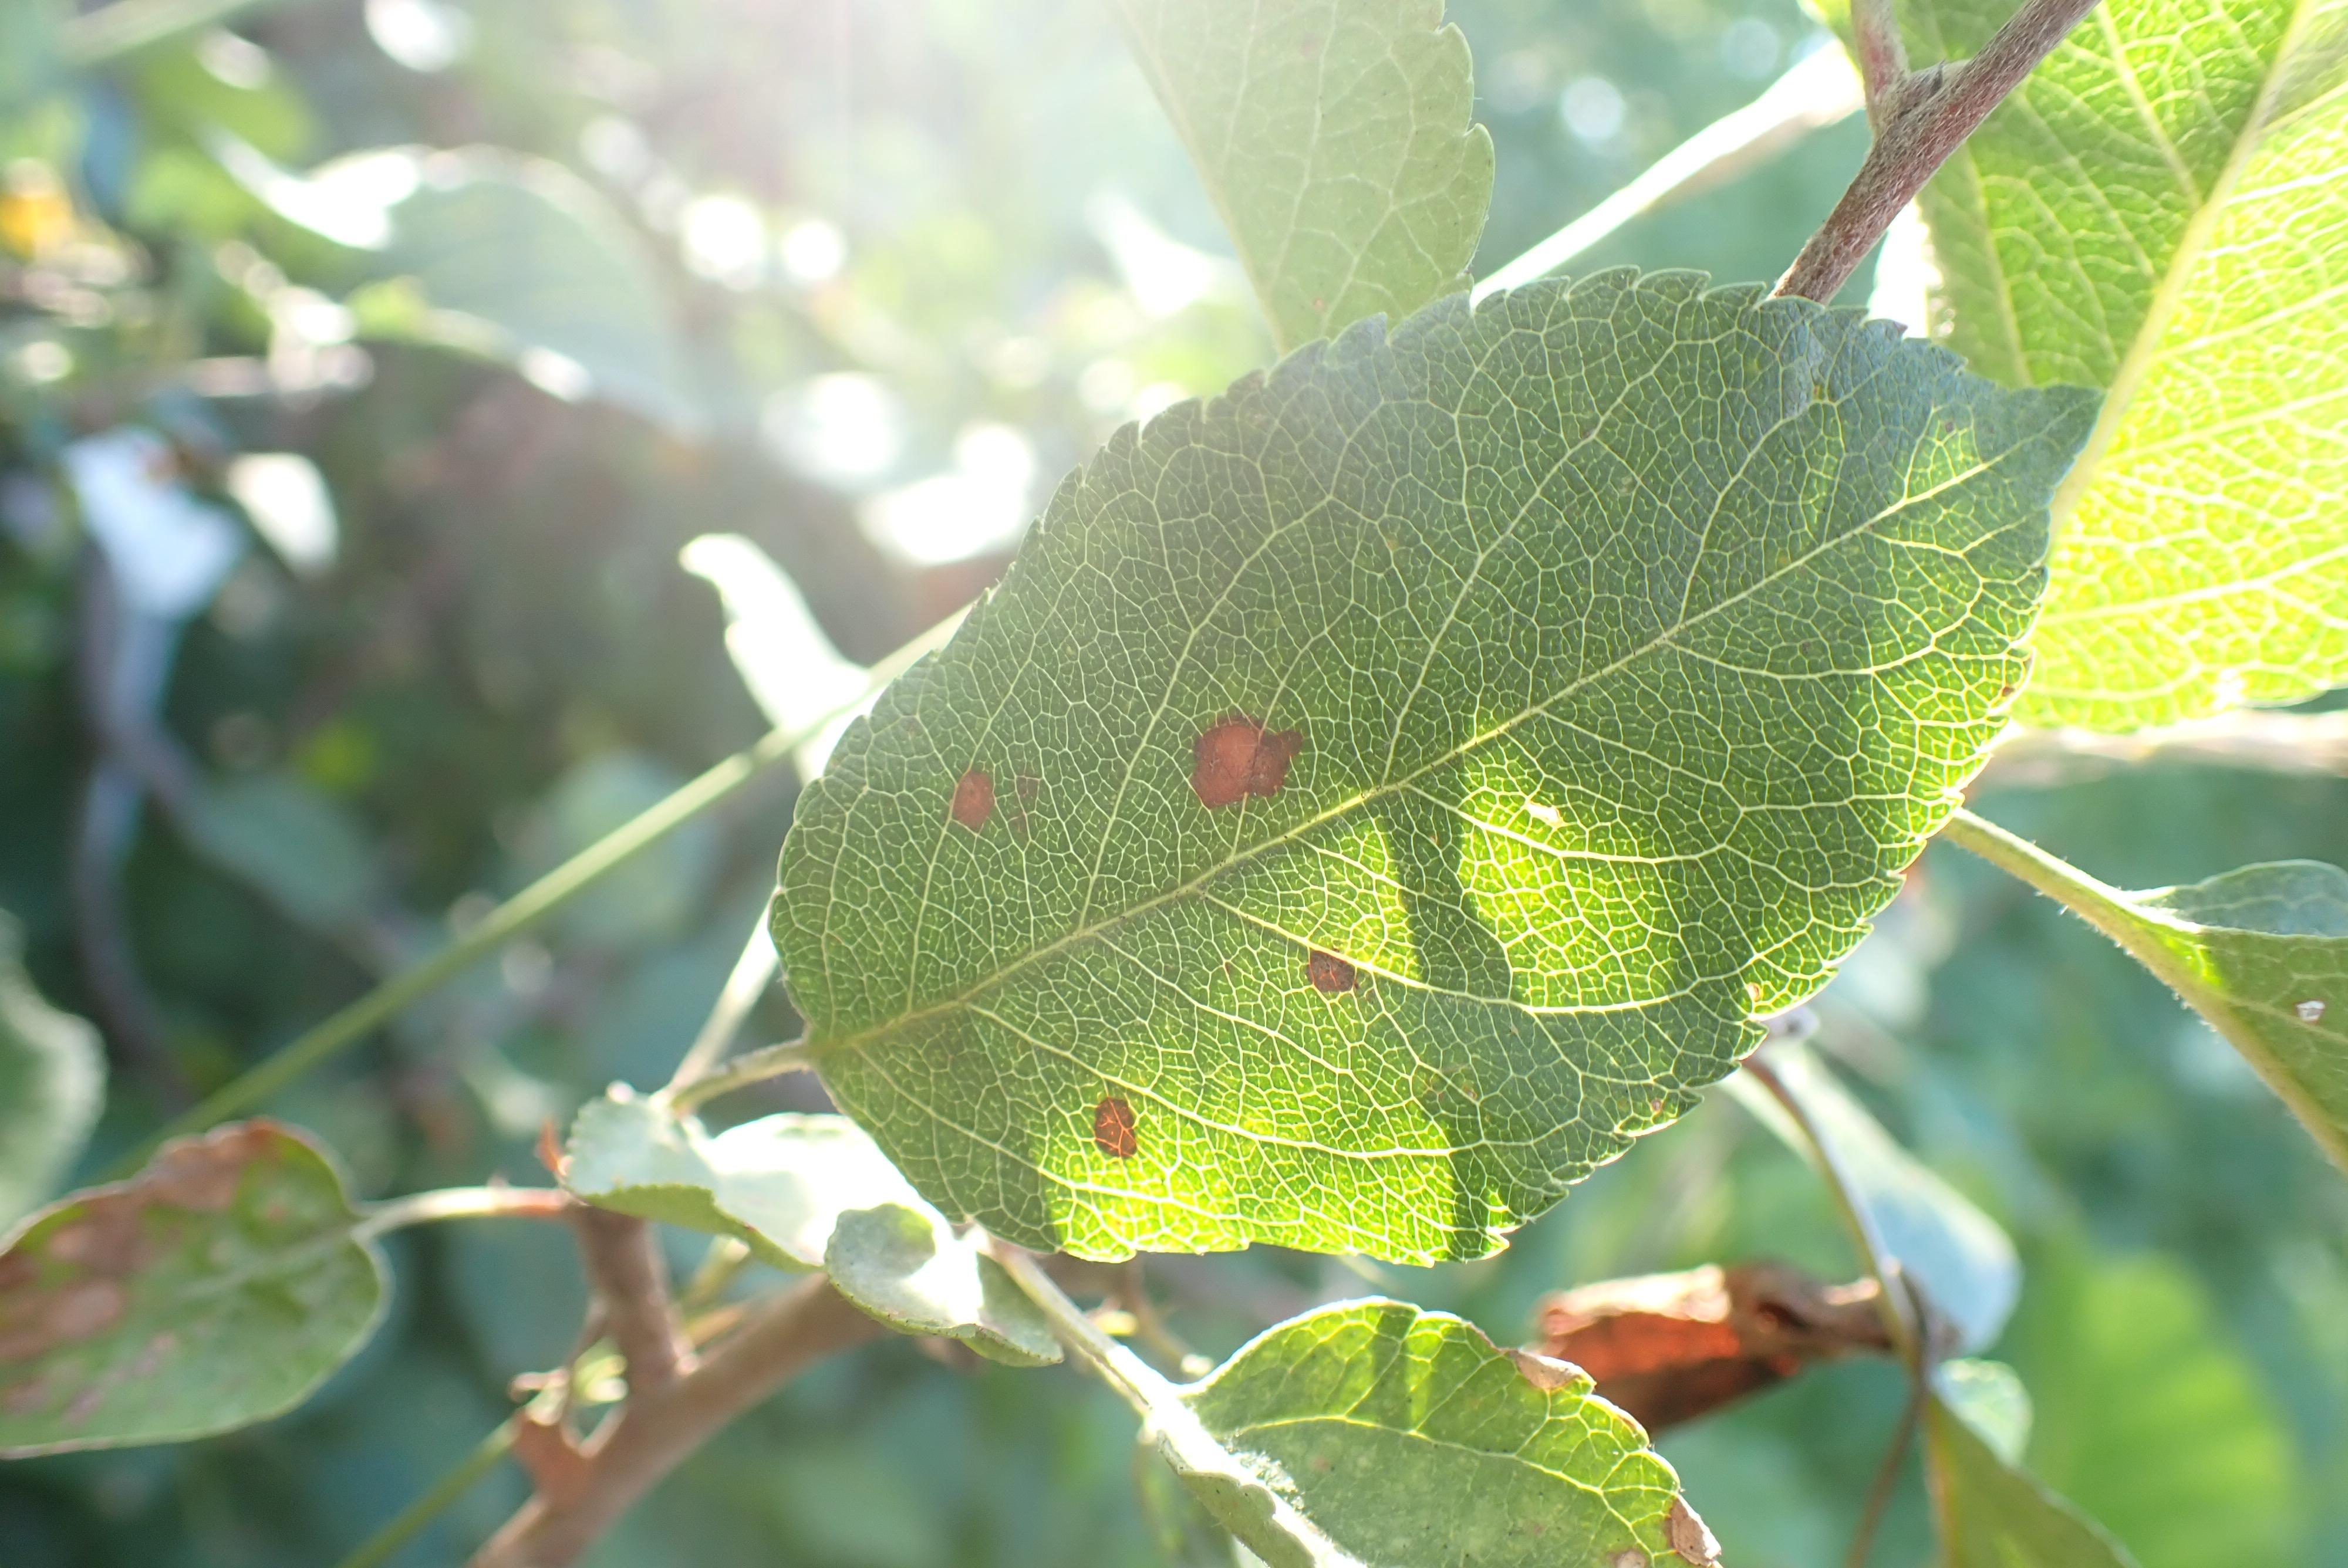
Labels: complex